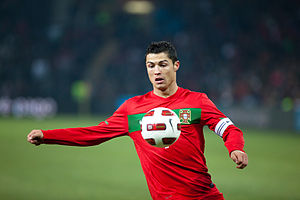
Cristiano Ronaldo / Landsholdskarriere / Efter VM
Ronaldo under en venskabskamp mod Argentina i 2011.
Cristiano Ronaldo dos Santos Aveiro er en portugisisk fodboldspiller, der spiller for den italienske Serie A-klub Juventus F.C. samt for det portugisiske fodboldlandshold.